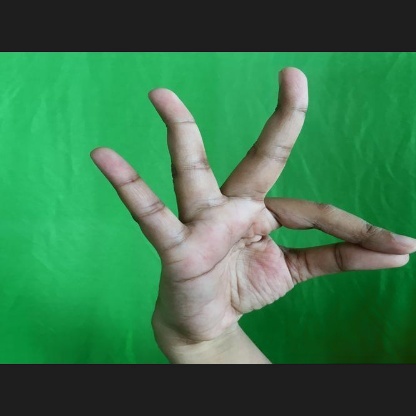
Mudra: Hamsasyam